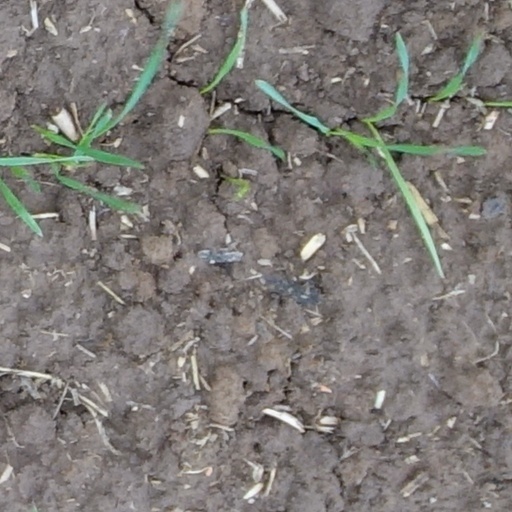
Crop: wheat